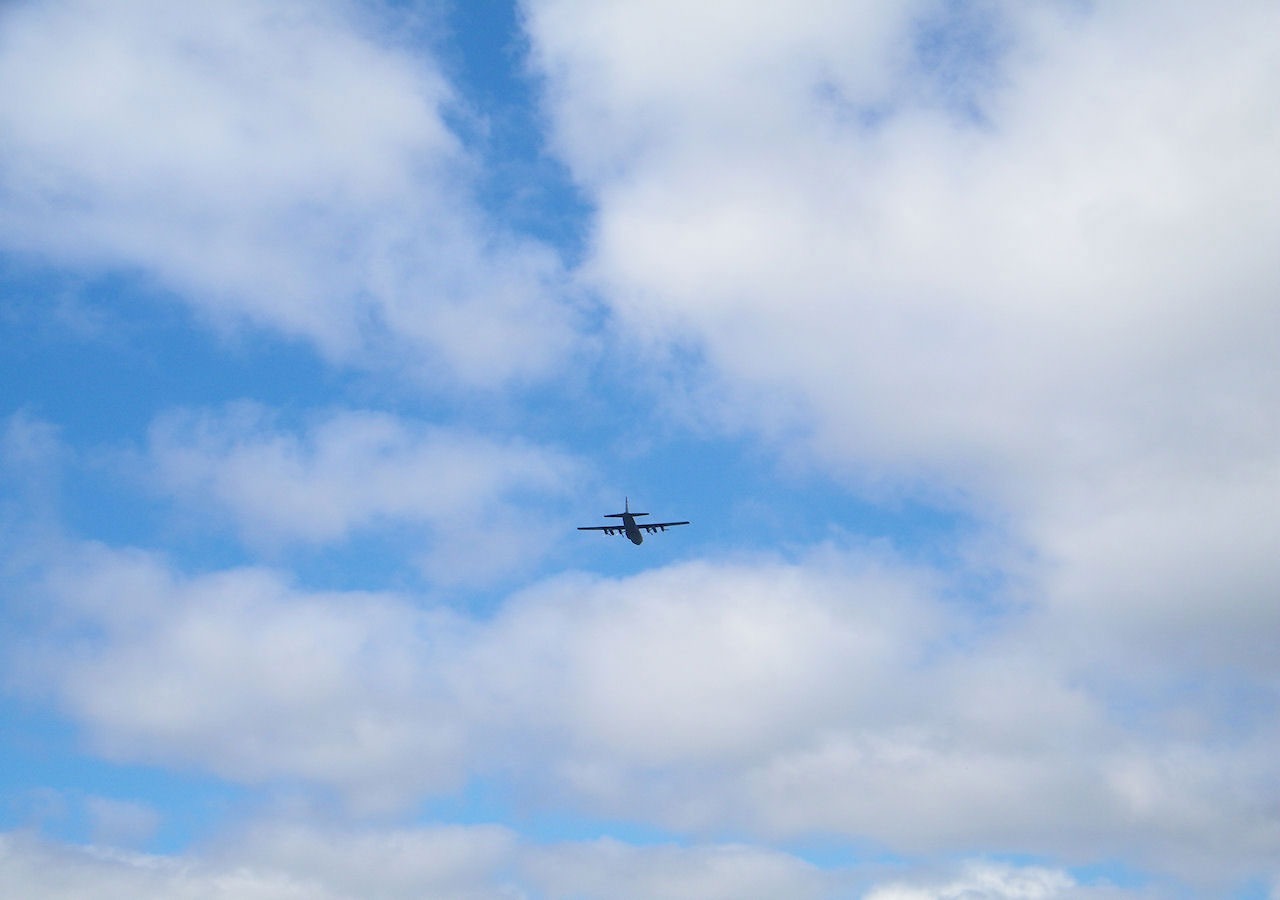
wing, cloud, sky, air, flying, vacation, travel, airplane, plane, aircraft, jet, transportation, vehicle, symbol, journey, aviation, flight, blue, freedom, world, clouds, destination, takeoff, air show, air force, aerobatics, atmosphere of earth